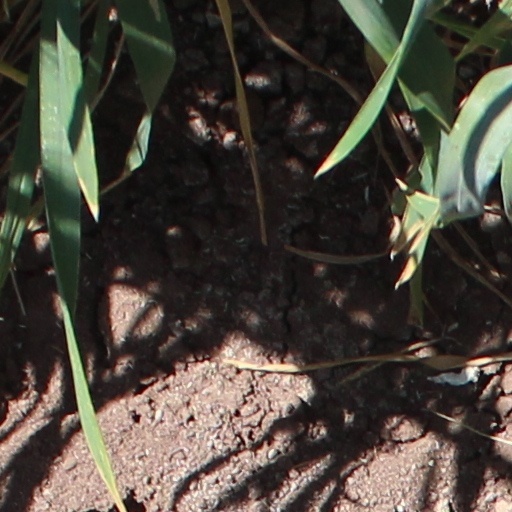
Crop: wheat